Lift Off (sculpture)

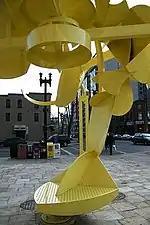
The sculpture's "Love Seat"

A small love seat is placed at the central base for visitors to relax and immerse themselves within the artwork, which is easily accessible to visitors who are encouraged to interact with the piece. The work was inspired by children flying kites at the Smithsonian Kite Festival.